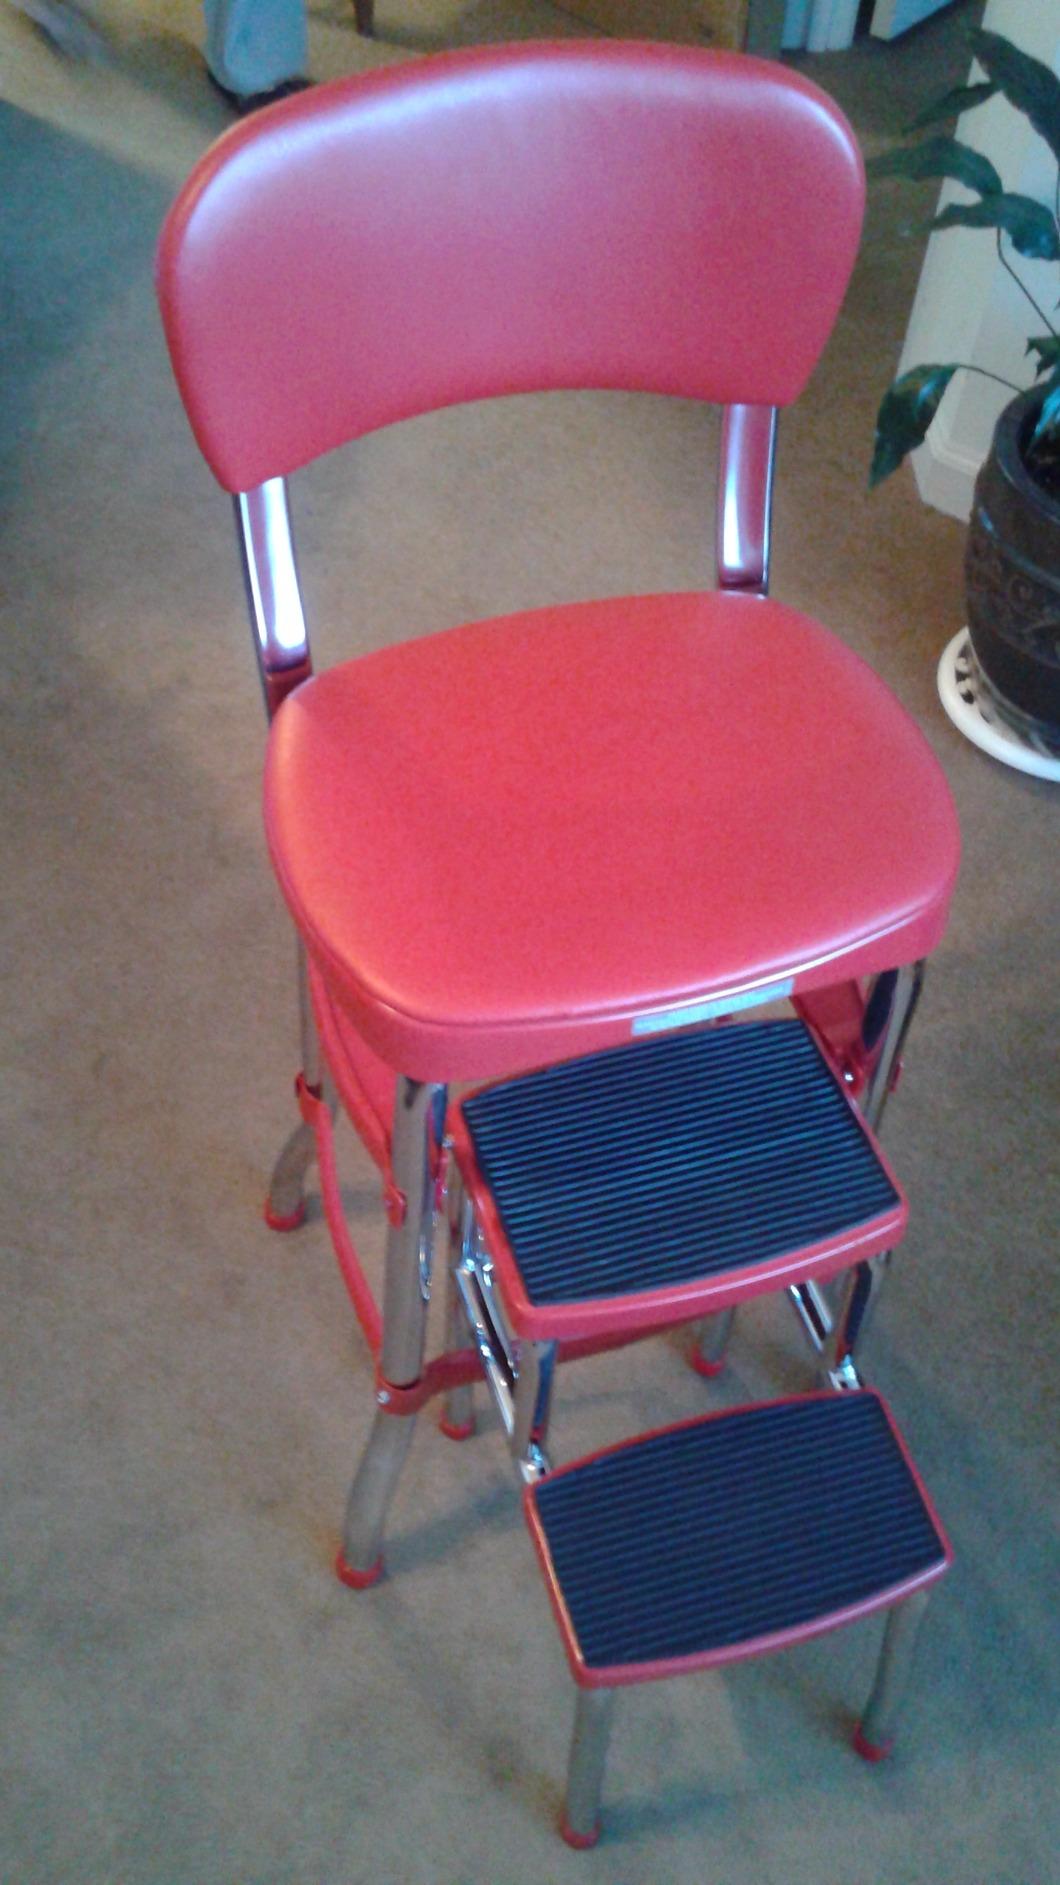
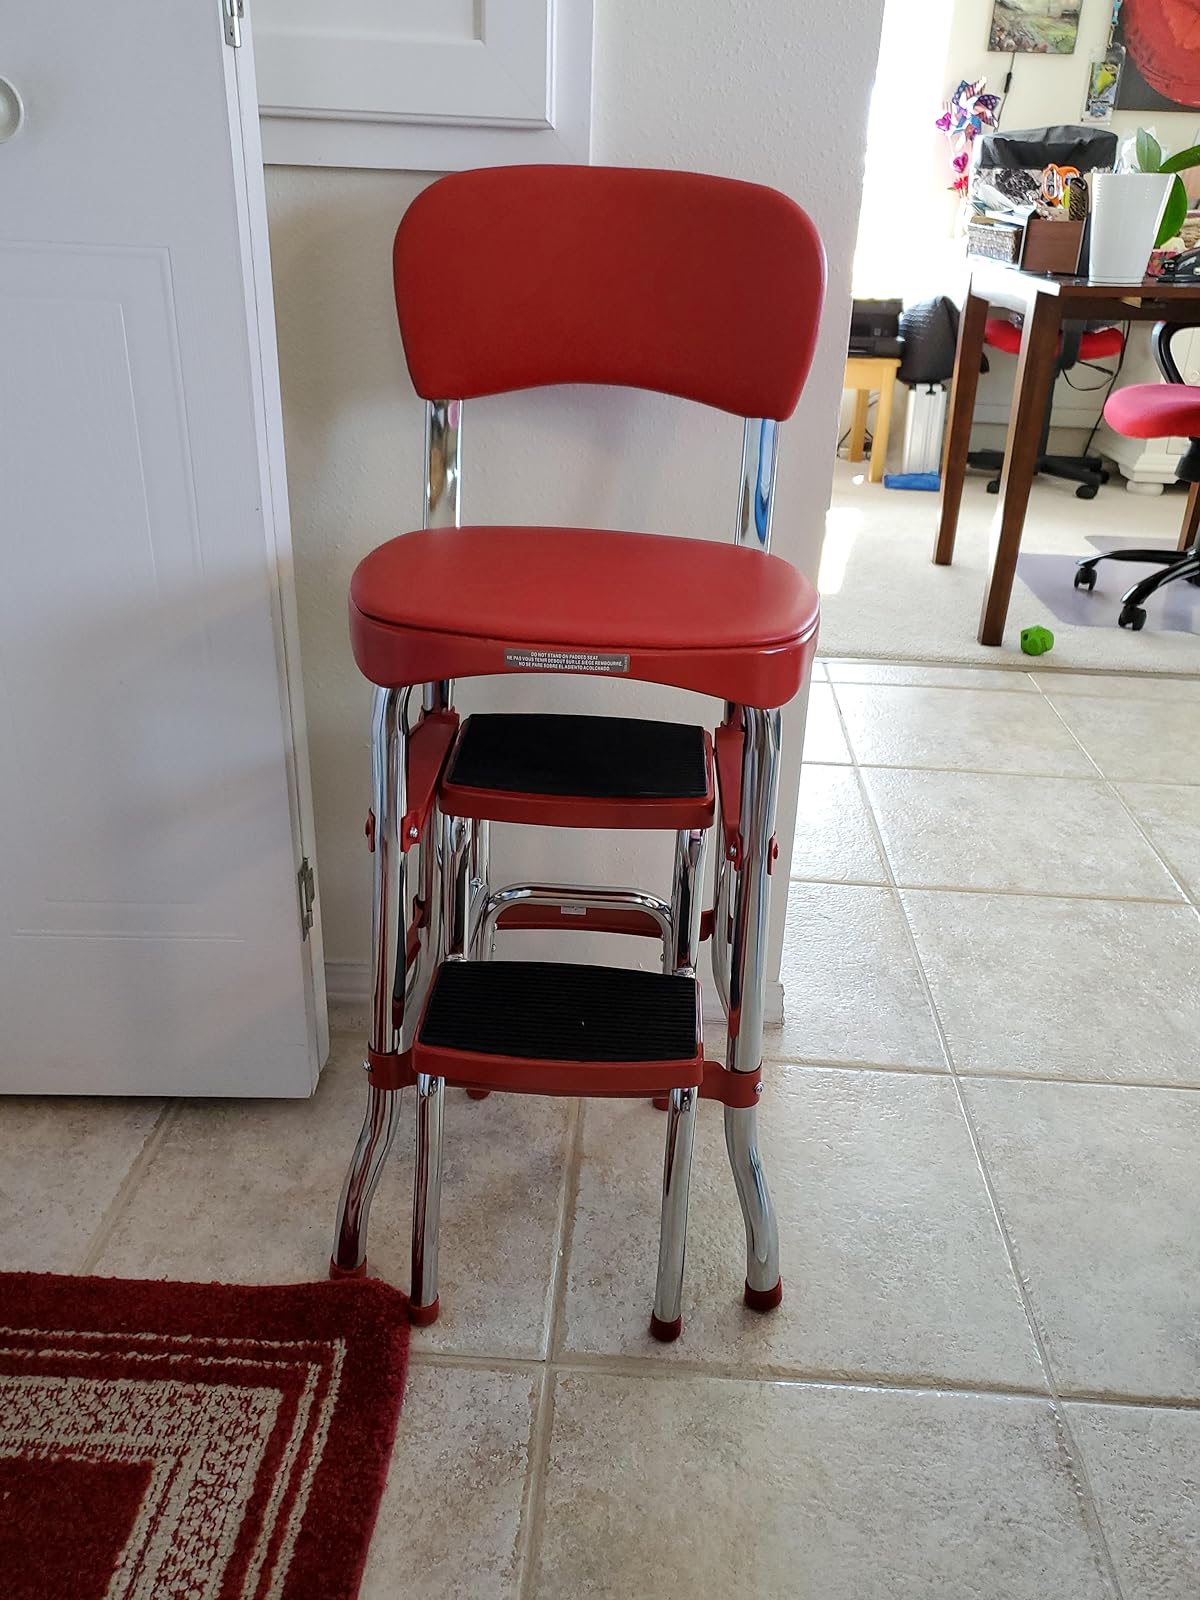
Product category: items_chair
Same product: yes